Porfirio Díaz

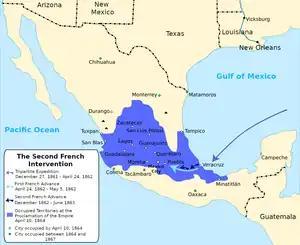
French controlled territories in 1864. Díaz at this time received command over all unoccupied southern Mexico

Porfirio Díaz was now not only the military but also the political commander over all unoccupied territories south of Veracruz. As the French made encroachments, forces under the command of Díaz managed in the Battle of San Juan Bautista to back the capital of Tabasco, in February 1864. Díaz's hold was consolidated enough that he began making excursions into Veracruz, and Minatitlán was taken by 28 March 1864.